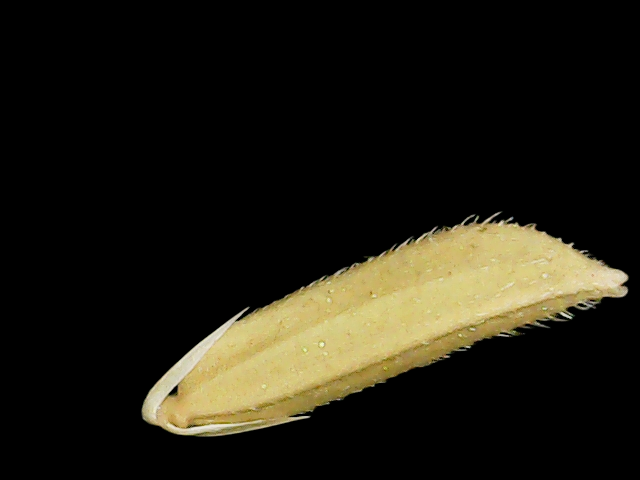
Rice variety: Binadhan20